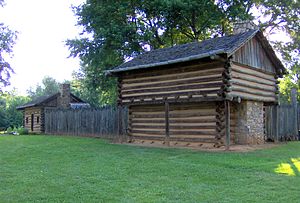
Fort Watauga / Tvivl om fortets præcise placering og konstruktion
Bygninger og palisade på det rekonstruerede fort i Sycamore Shoals State Historic Park.
"Fort Watauga, også kendt som Fort Caswell, var et fort fra tiden omkring den Amerikanske uafhængighedskrig. Fortet stod i nærheden af Sycamore Shoals, nogle strømfald på Watauga River i det nuværende Elizabethton i det nordøstlige Tennessee i USA. Fortet blev oprindeligt bygget i 1775 eller 1776 på foranledning af det ""råd"", som styrede området, The Watauga Association. Formålet var at beskytte nybyggerne i Wataugaområdet mod angreb fra fjendtlige indianere, ikke mindst cherokeserne, som var utilfredse med, at hvide kolonister havde slået sig ned på deres område i modstrid med en traktat, The Treaty of Lochaber, som stammen havde indgået med det britiske styre i 1770.